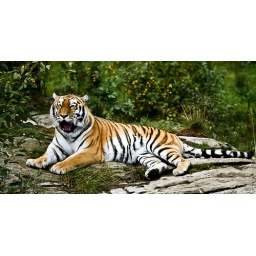
black and white tiger in colour